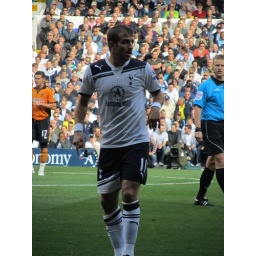
Rafael van der Vaart in action in his first home game at White Hart Lane